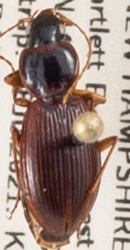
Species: Synuchus impunctatus
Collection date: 2021-07-28
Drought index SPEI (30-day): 1.184
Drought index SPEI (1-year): -1.034
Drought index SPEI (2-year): -0.62